Vertical Offshore Reference Frames

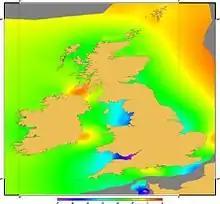
Separation between MSL and LAT for the UK and Eire Vertical Offshore Reference Frame (VORF 2008)

Vertical Offshore Reference Frames (VORF) is a set of high resolution surface models, published and maintained by the UK Hydrographic Office, which together define a vertical datum for hydrographic surveying and charting in the United Kingdom and Ireland.